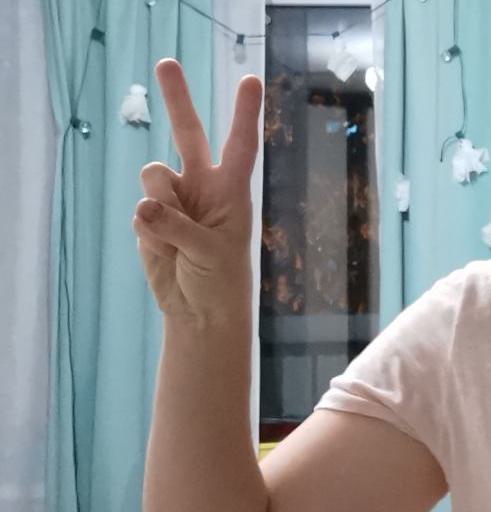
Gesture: peace